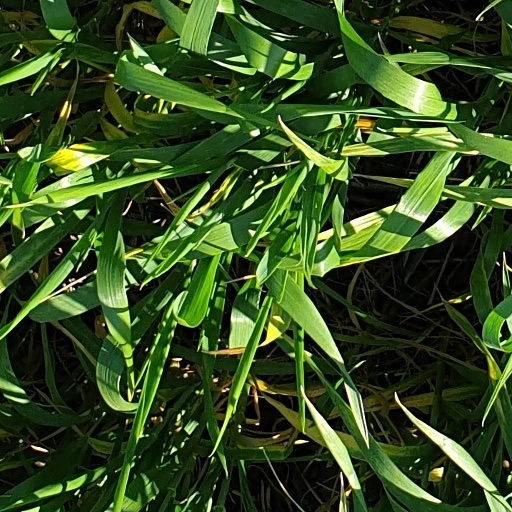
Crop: wheat